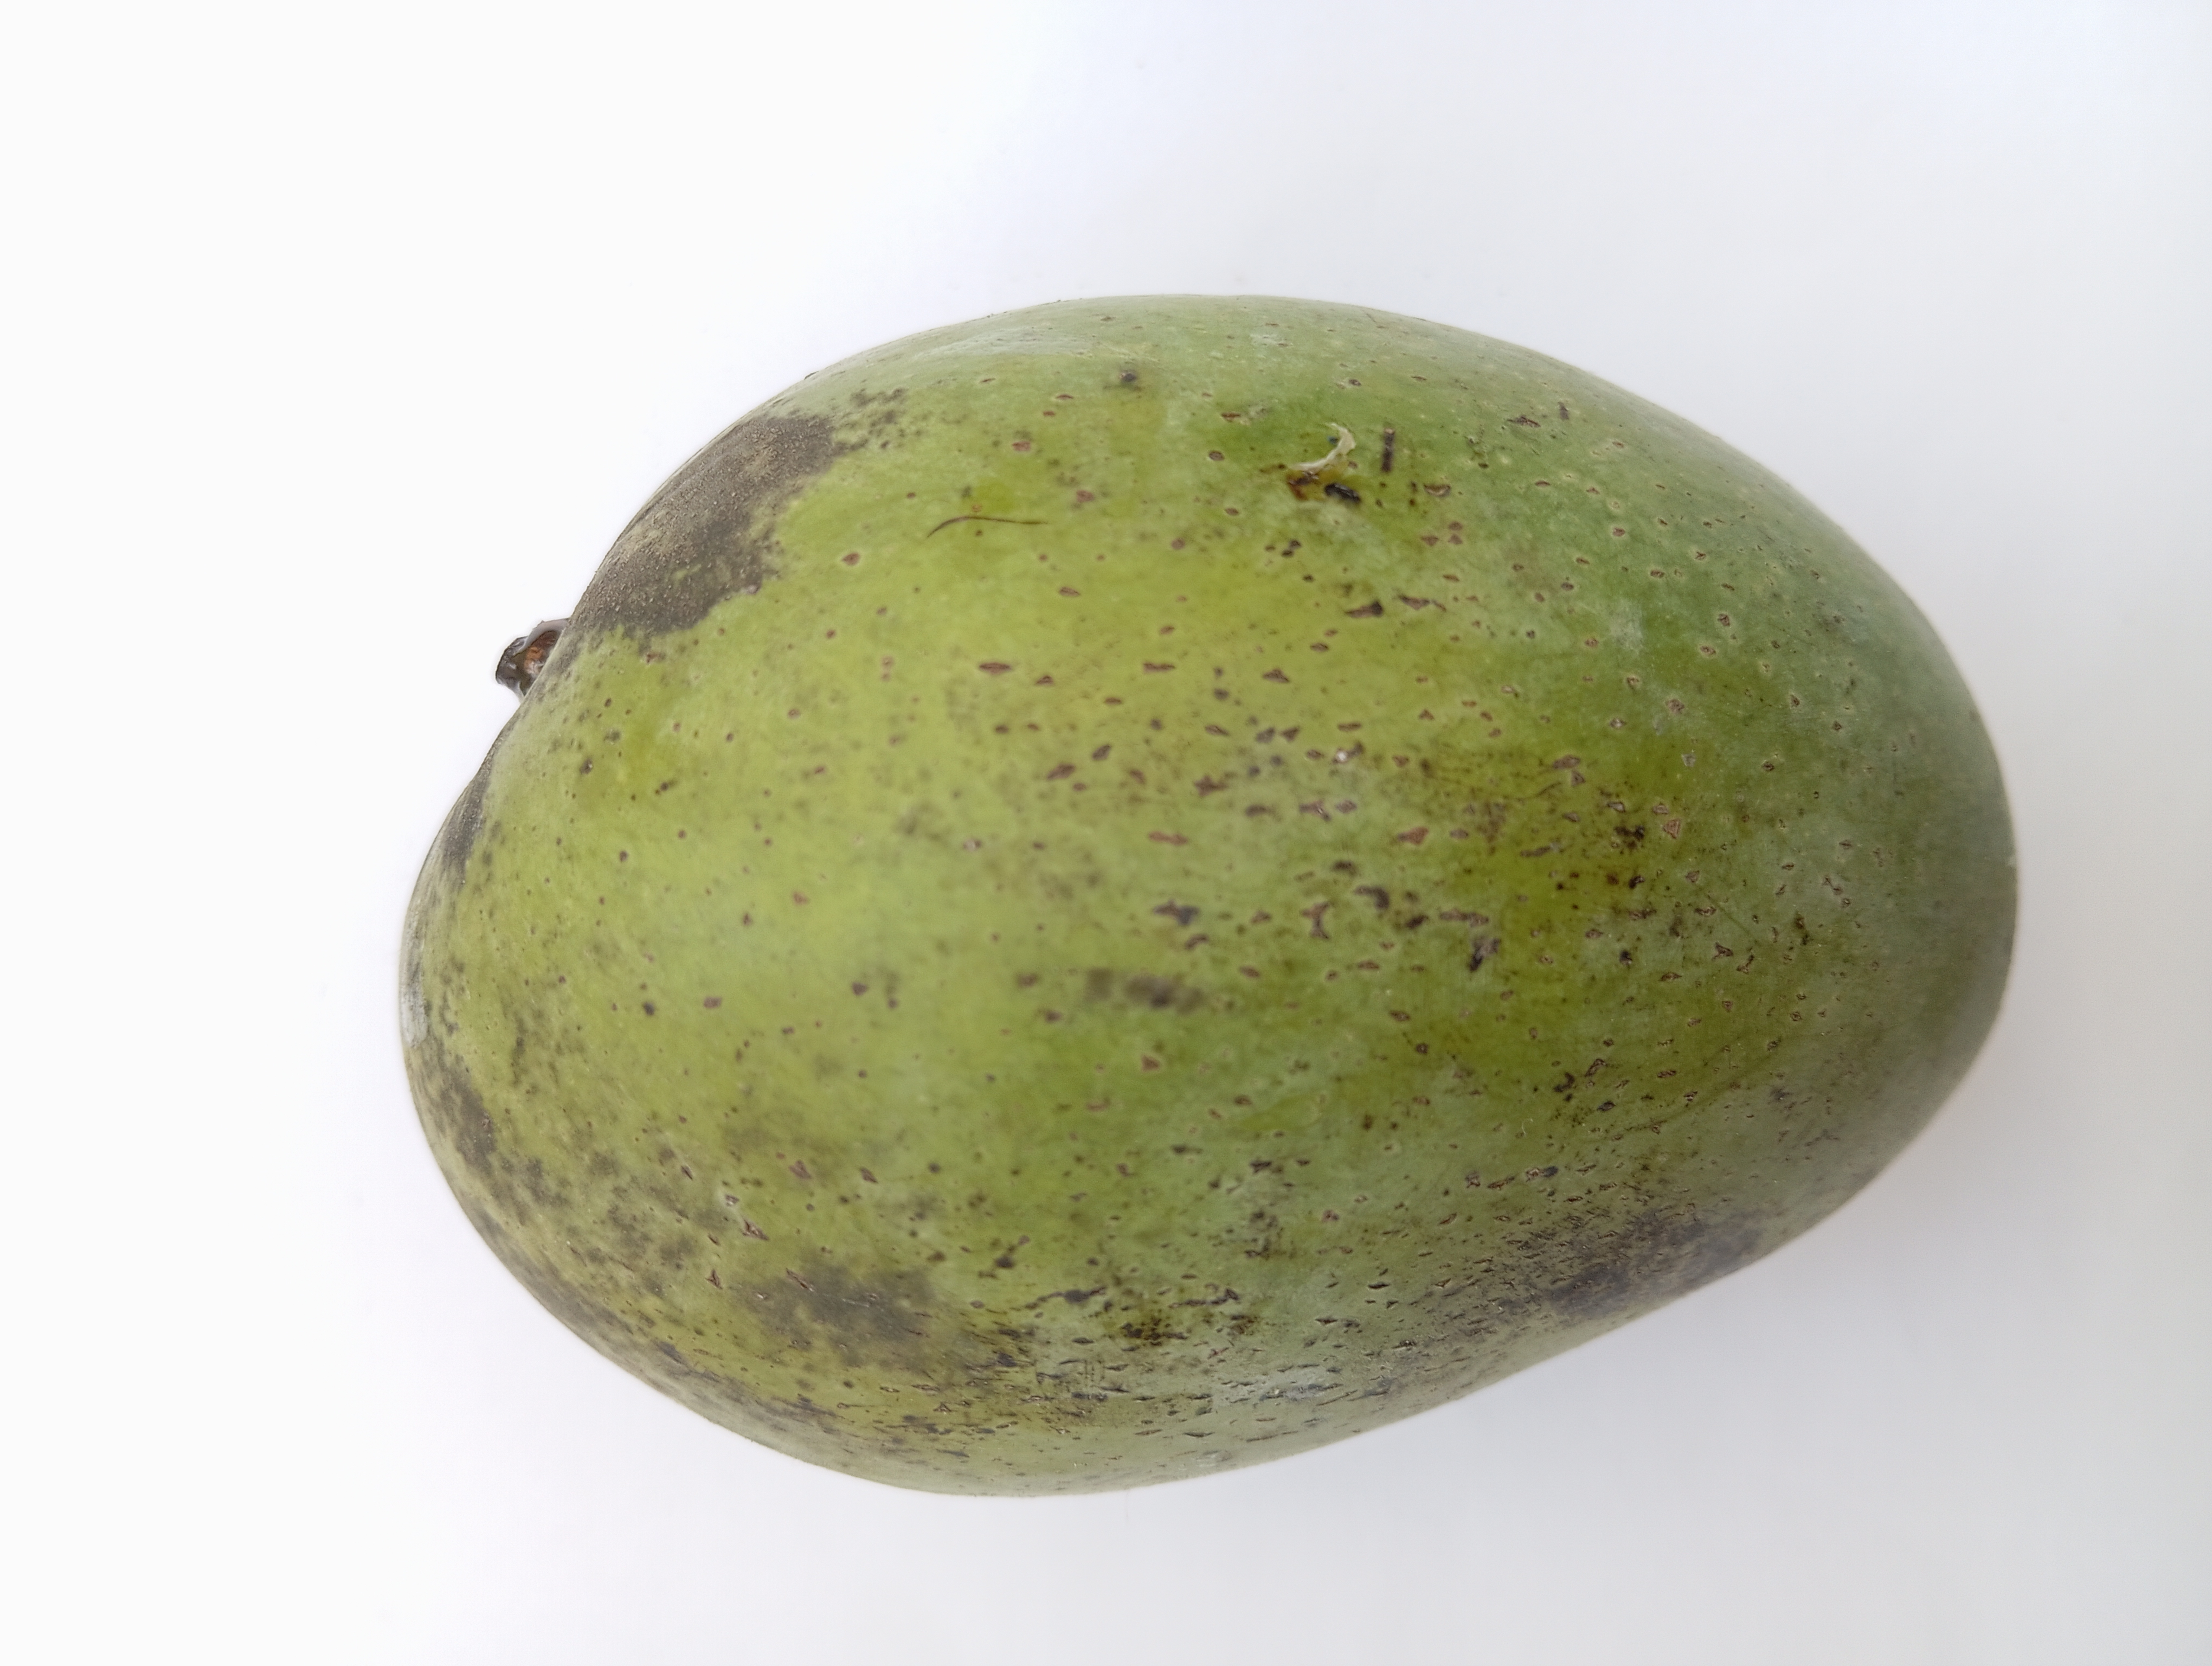
Mango variety: Amrapali